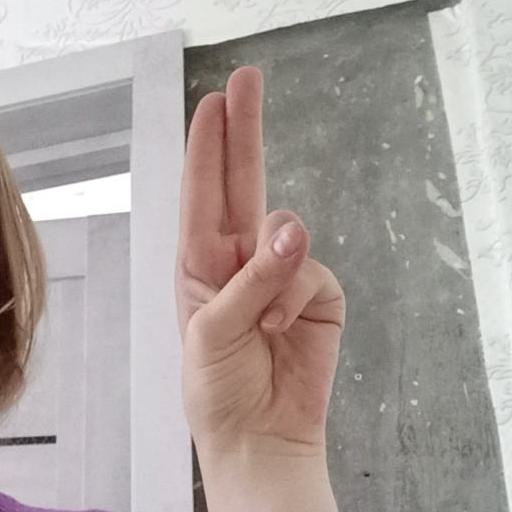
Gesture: two_up